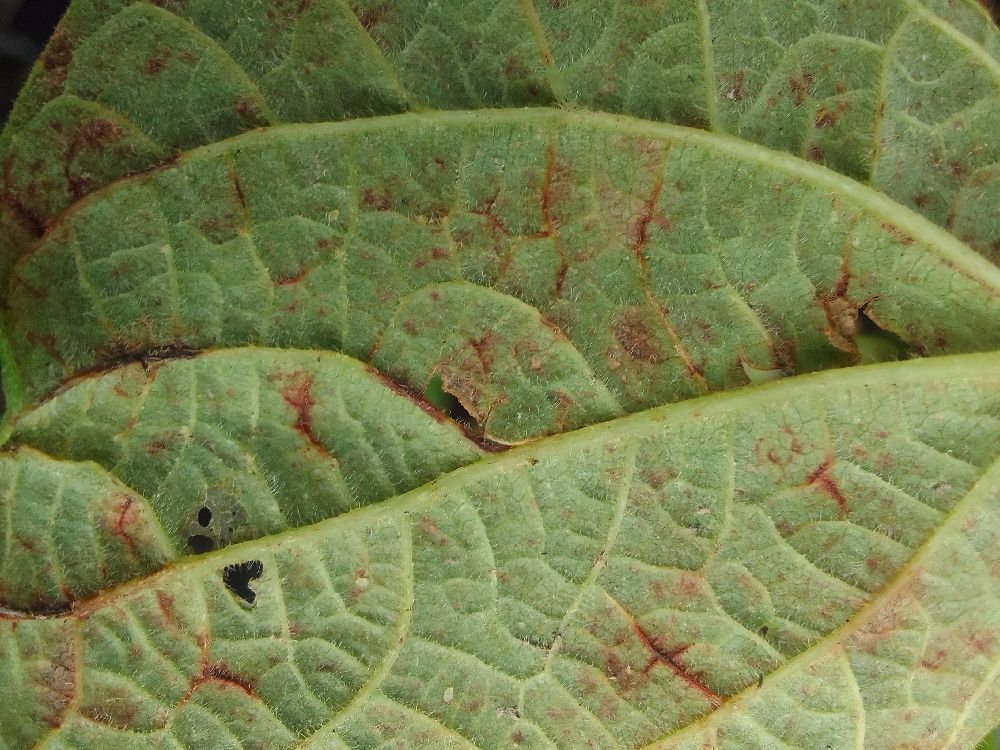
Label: anthracnose